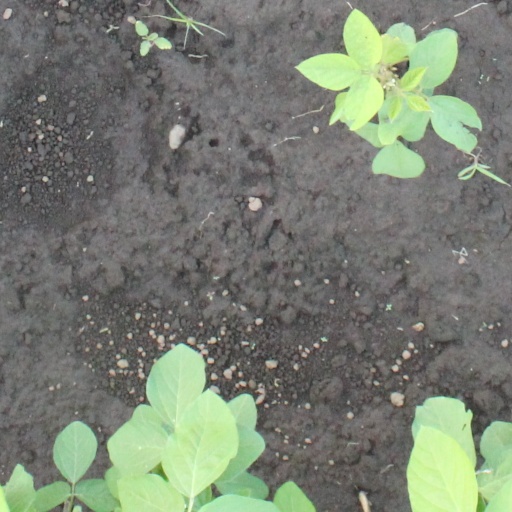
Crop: soybean